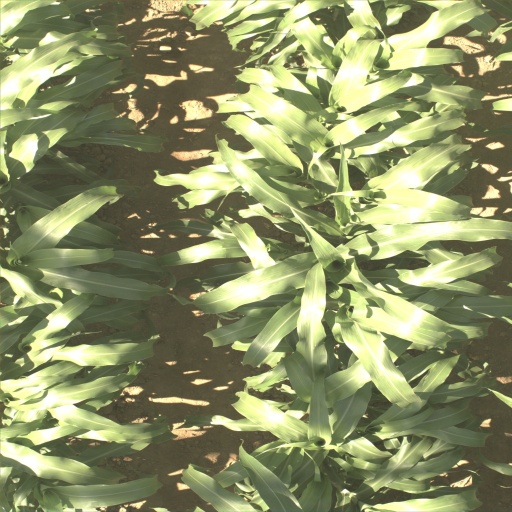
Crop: sorghum